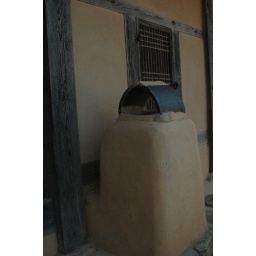
lamp near the door